Basilicata

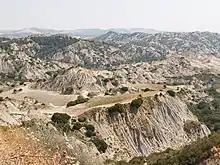
Badlands in Aliano

Geological features of the region include the volcanic formations of Monte Vulture, and the seismic faults in the Melfi and Potenza areas in the north, and around Pollino in the south. Much of the region was devastated in the 1857 Basilicata earthquake. More recently, the 1980 Irpinia earthquake destroyed many towns in the northwest of the region.